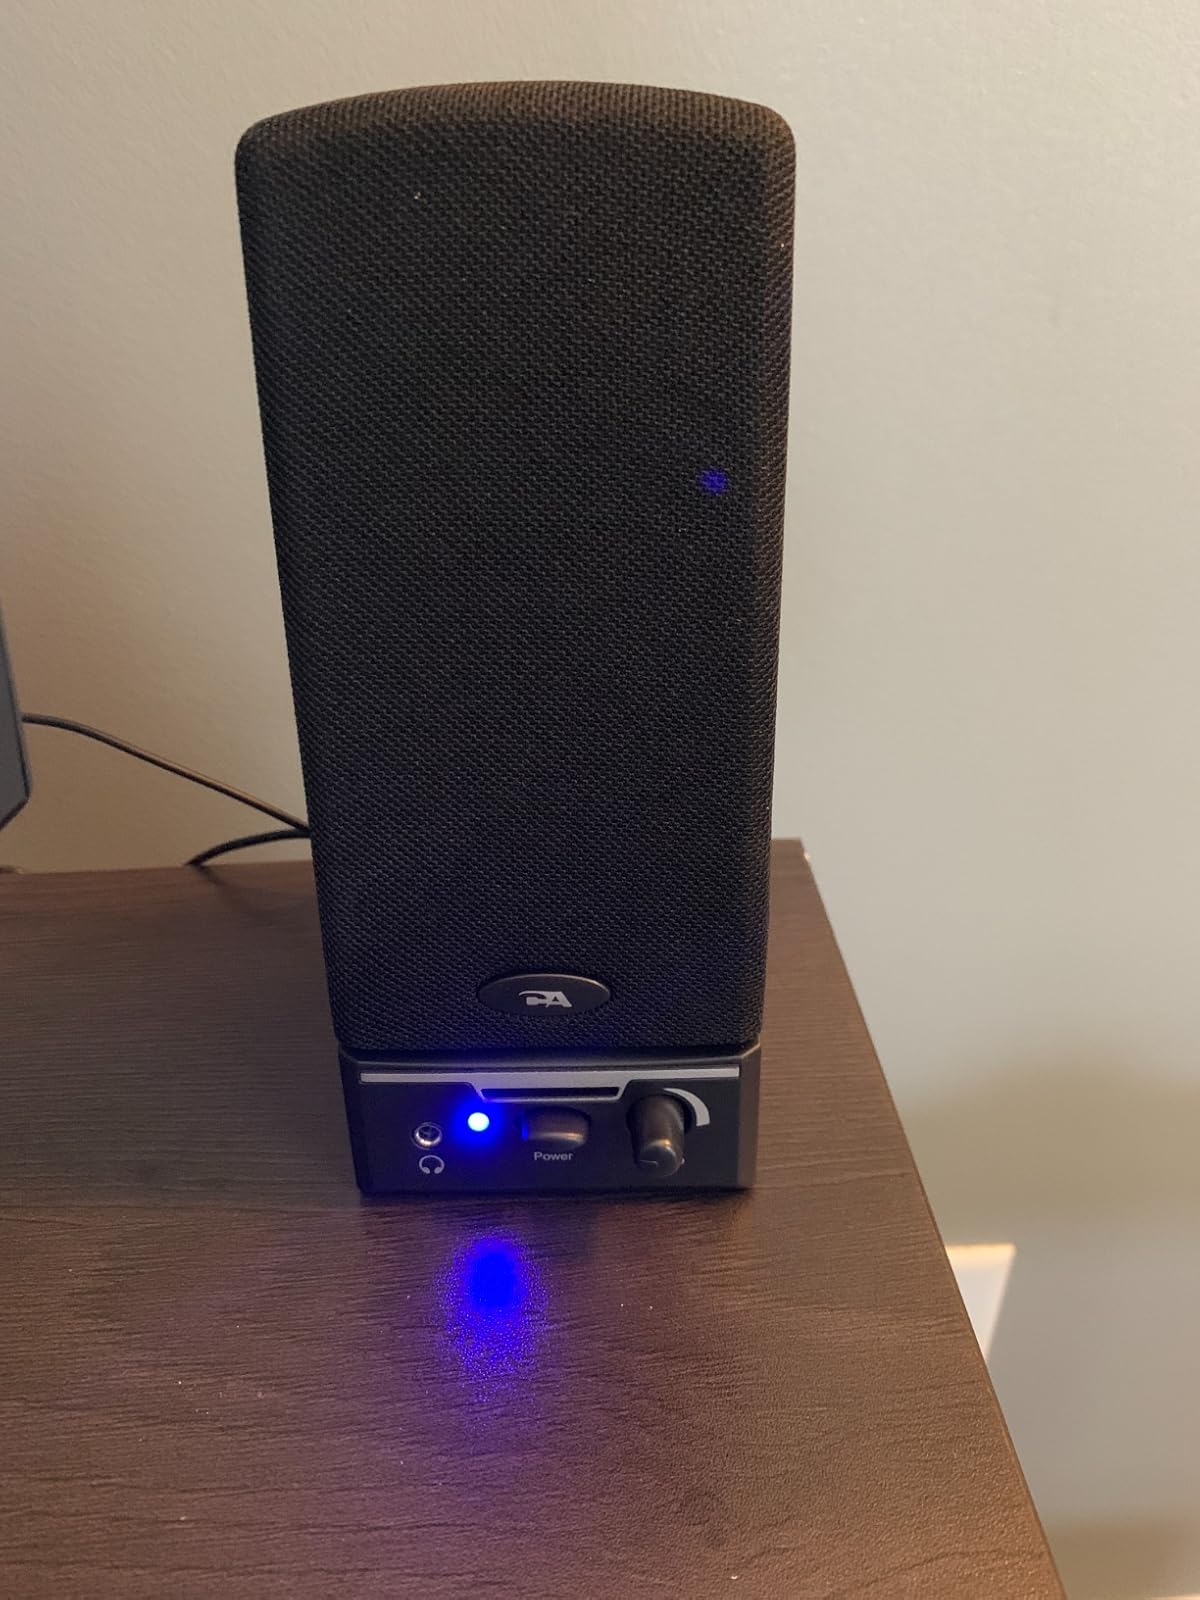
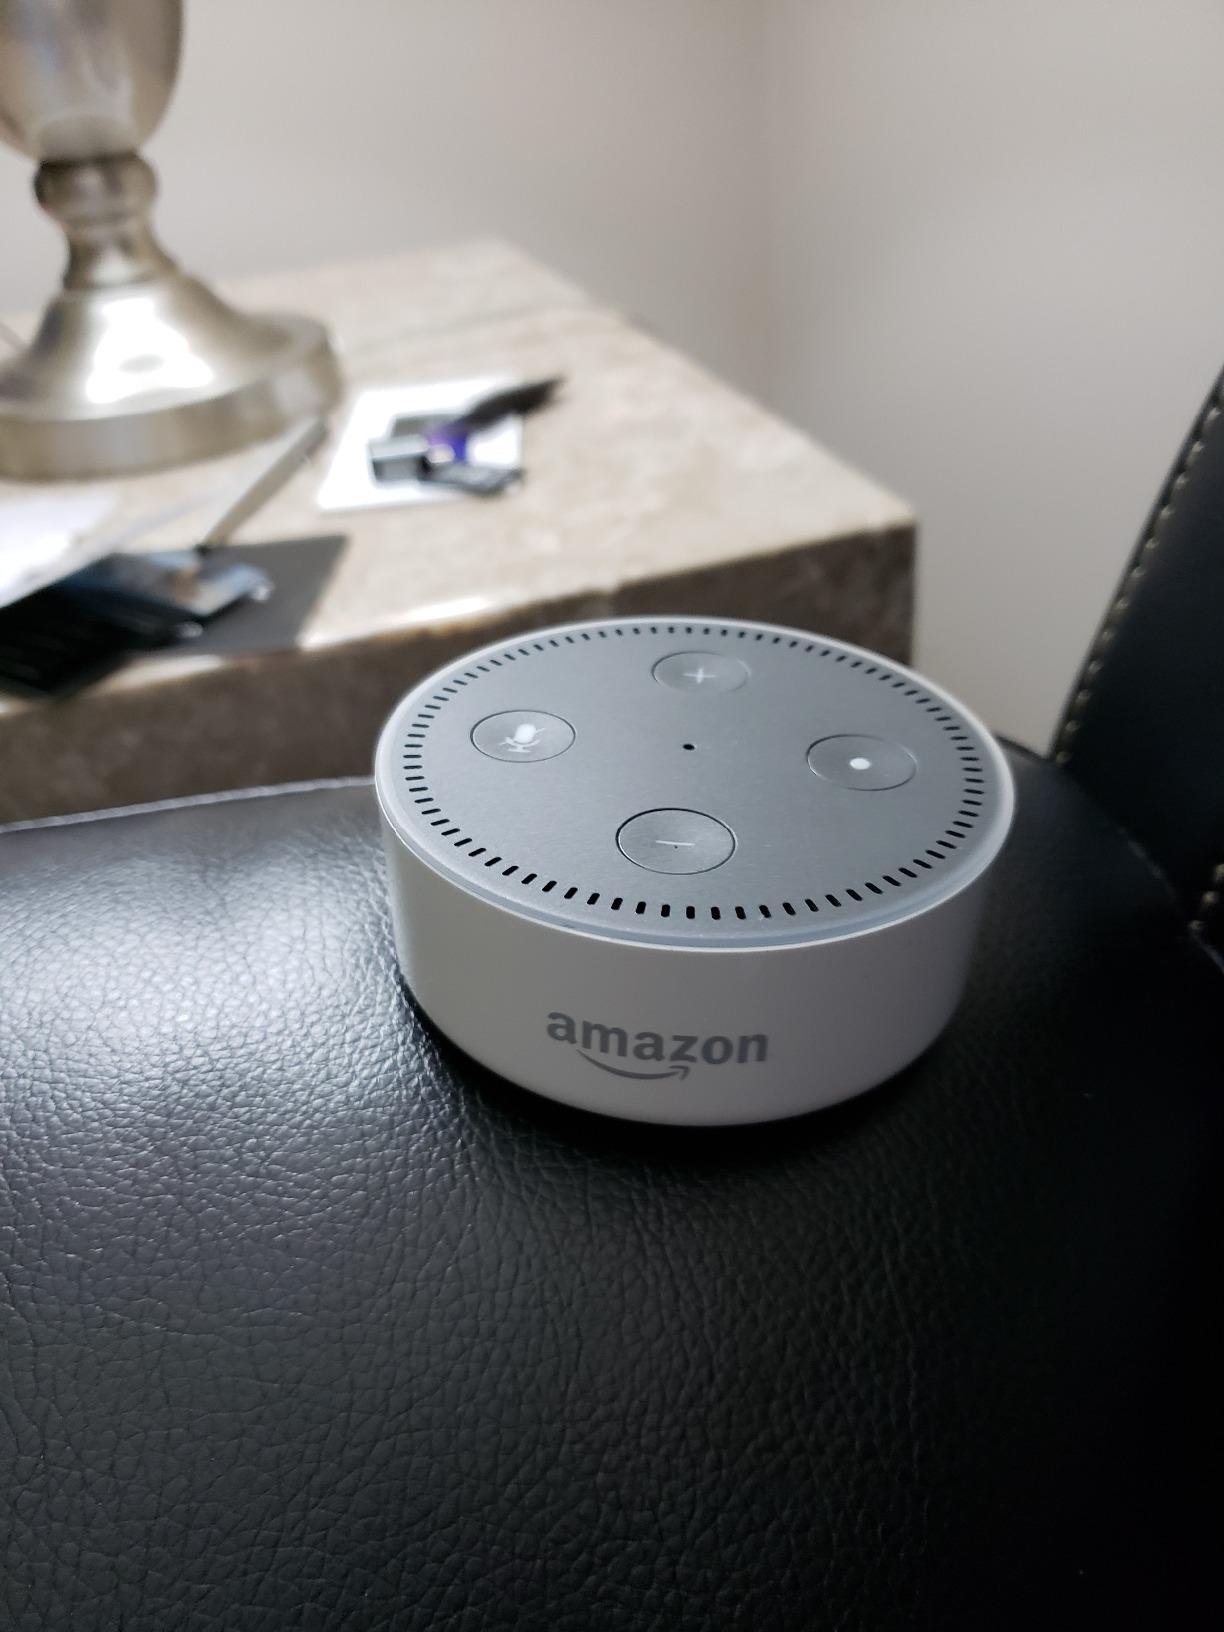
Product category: speaker
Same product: no